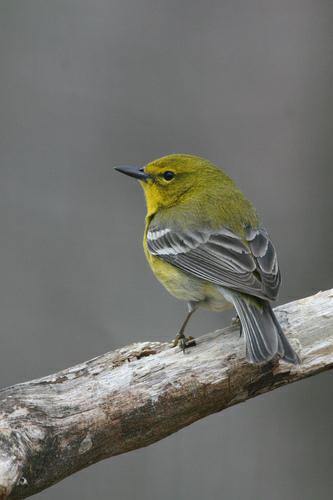
A photo of a pine warbler